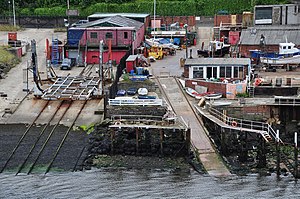
Slæbested
Et slæbested er en i en kajindfatning tværs på denne anbragt skråplan. Sædvanligvis bestemmes kajens højde dels af vandstandsforholdene, dels af den fartøjstype, kajen fortrinsvis skal betjene. For mindre fartøjer, både eller sådanne større fartøjer, der ligger lavt på vandet, eller for trælastede skibe, der udlosser tømmeret gennem en lavt liggende luger i stevnen, må der da indrettes slæbested, hvis nederste kant, tærskelen lægges lavere end den øvrige kaj og gives en for det bestemte øjemed passende hældning.